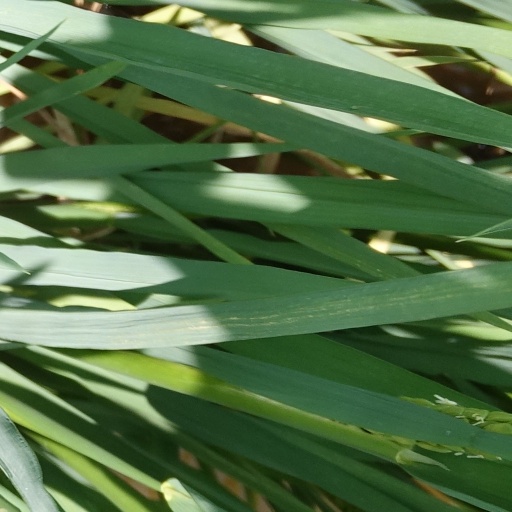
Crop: rice